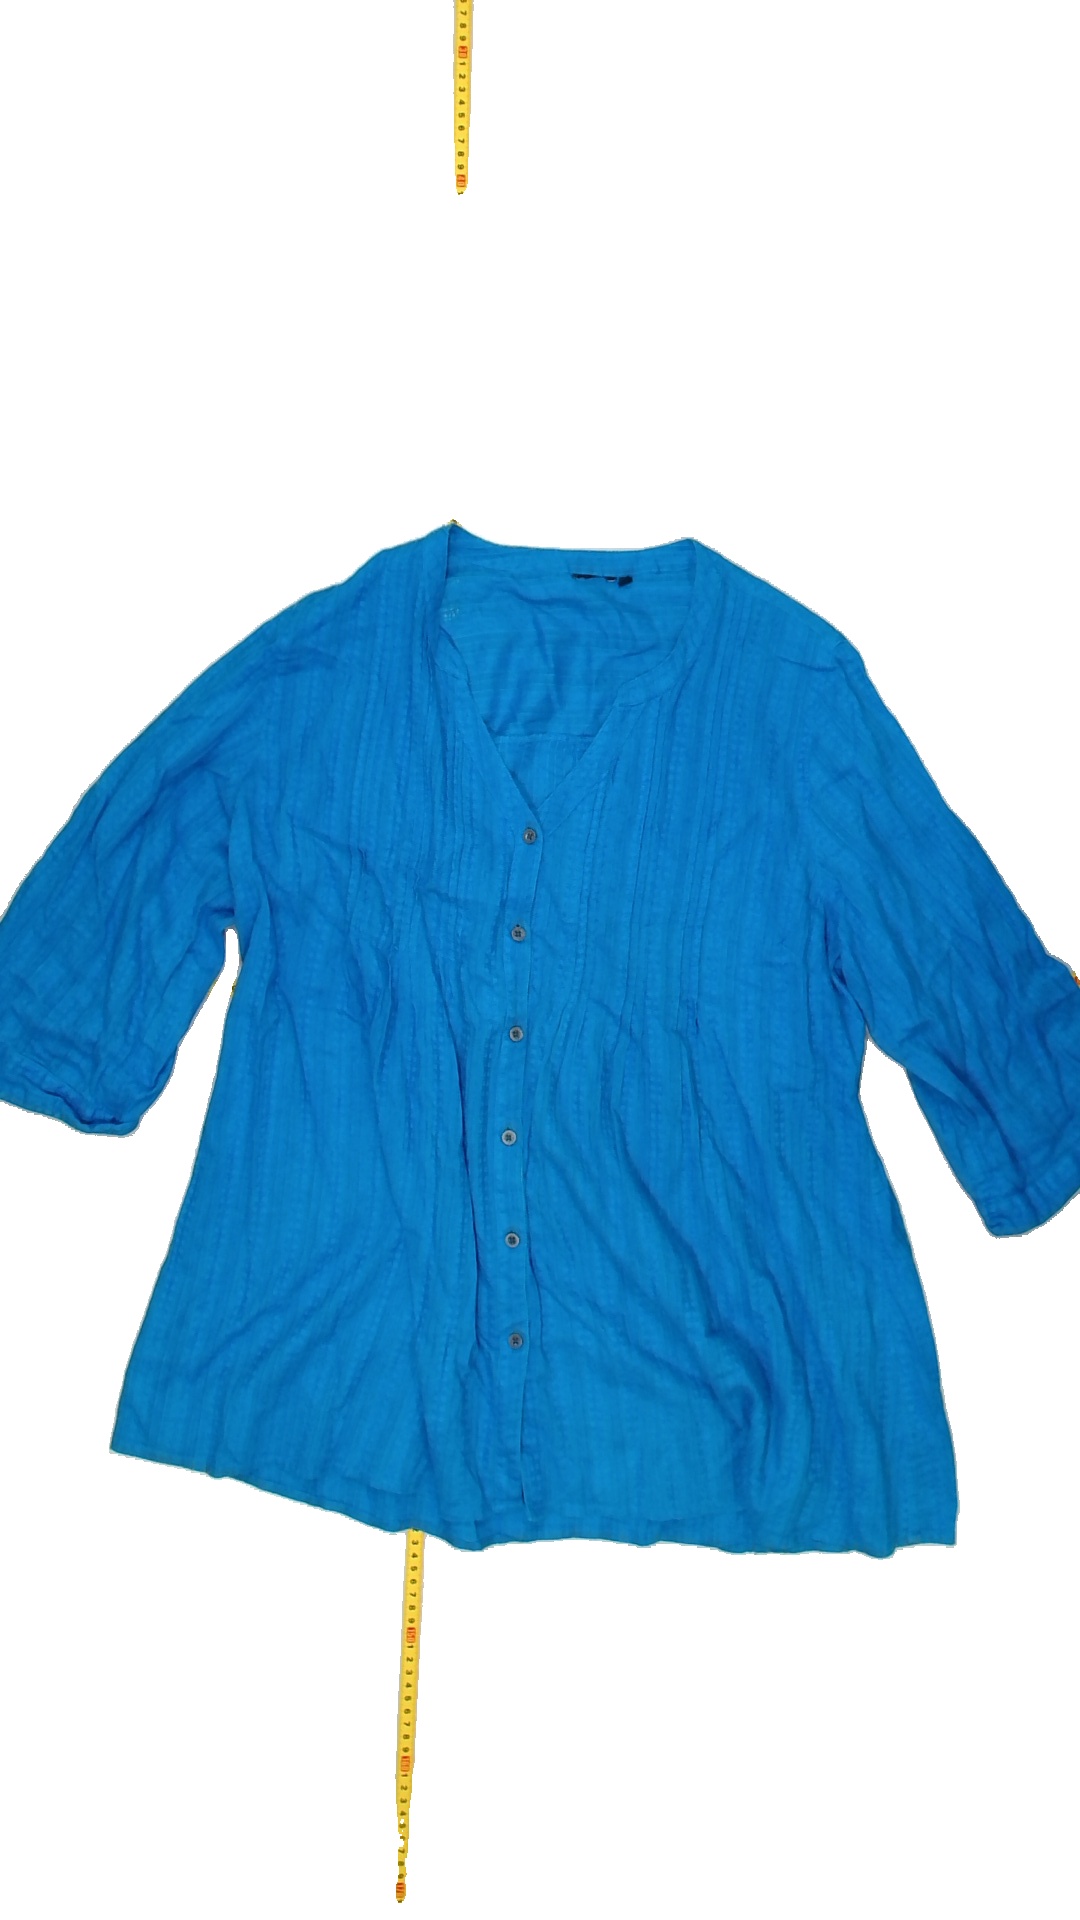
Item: Blouse (Ladies)
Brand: Not Applicable
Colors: Blue
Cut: V-collar
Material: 92% Cotton 8% Cont?
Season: All
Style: No trend
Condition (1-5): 3
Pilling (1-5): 5
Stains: No
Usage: Export
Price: <50